Philip Yordan

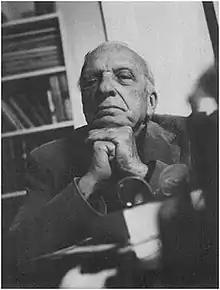
Yordan in 1988

Philip Yordan (April 1, 1914 – March 24, 2003) was an American screenwriter, film producer, novelist and playwright. He was a three-time Academy Award nominee, winning Best Story for "Broken Lance" (1954).